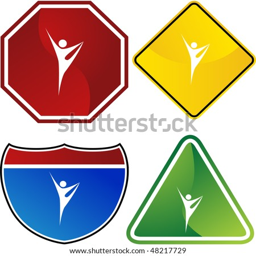
stretching stick figure isolated web icon on a background .